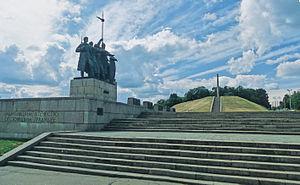
Tchernihiv ou Tchernigov est une ville d'Ukraine et la capitale administrative de l'oblast de Tchernihiv. Sa population est estimée à 286 899 habitants en 2020.